Live (South Korean TV series)

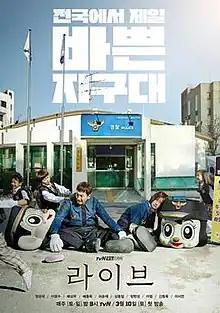
Promotional poster

Live is a 2018 South Korean television series starring Jung Yu-mi, Lee Kwang-soo, Bae Seong-woo and Bae Jong-ok. It aired on tvN from March 10 to May 6, 2018 every Saturday and Sunday at 21:00 (KST).